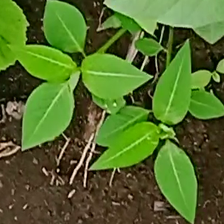
Weed species: Moti_dudhi(Euphorbia_geneculata_L)